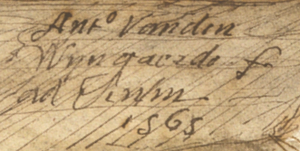
Anton van den Wyngaerde est un dessinateur flamand spécialisé dans les vues paysagères urbaines. Il est né vers 1525 et mort en 1571. Il a effectué un grand nombre de dessins de villes notamment de nombreuses villes espagnoles, mais aussi françaises, anglaises, néerlandaises et italiennes. Sa spécialisation sur les villes espagnoles est due aux commandes de Philippe II.